Claudio Donelli

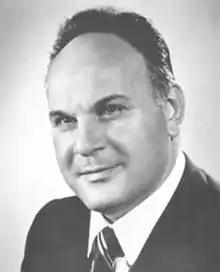
Donelli in 1972

Claudio Donelli (24 April 1928 – 25 December 2022) was an Italian politician. A member of the Italian Communist Party, he served in the Chamber of Deputies from 1972 to 1976 and the Senate of the Republic from 1976 to 1979.